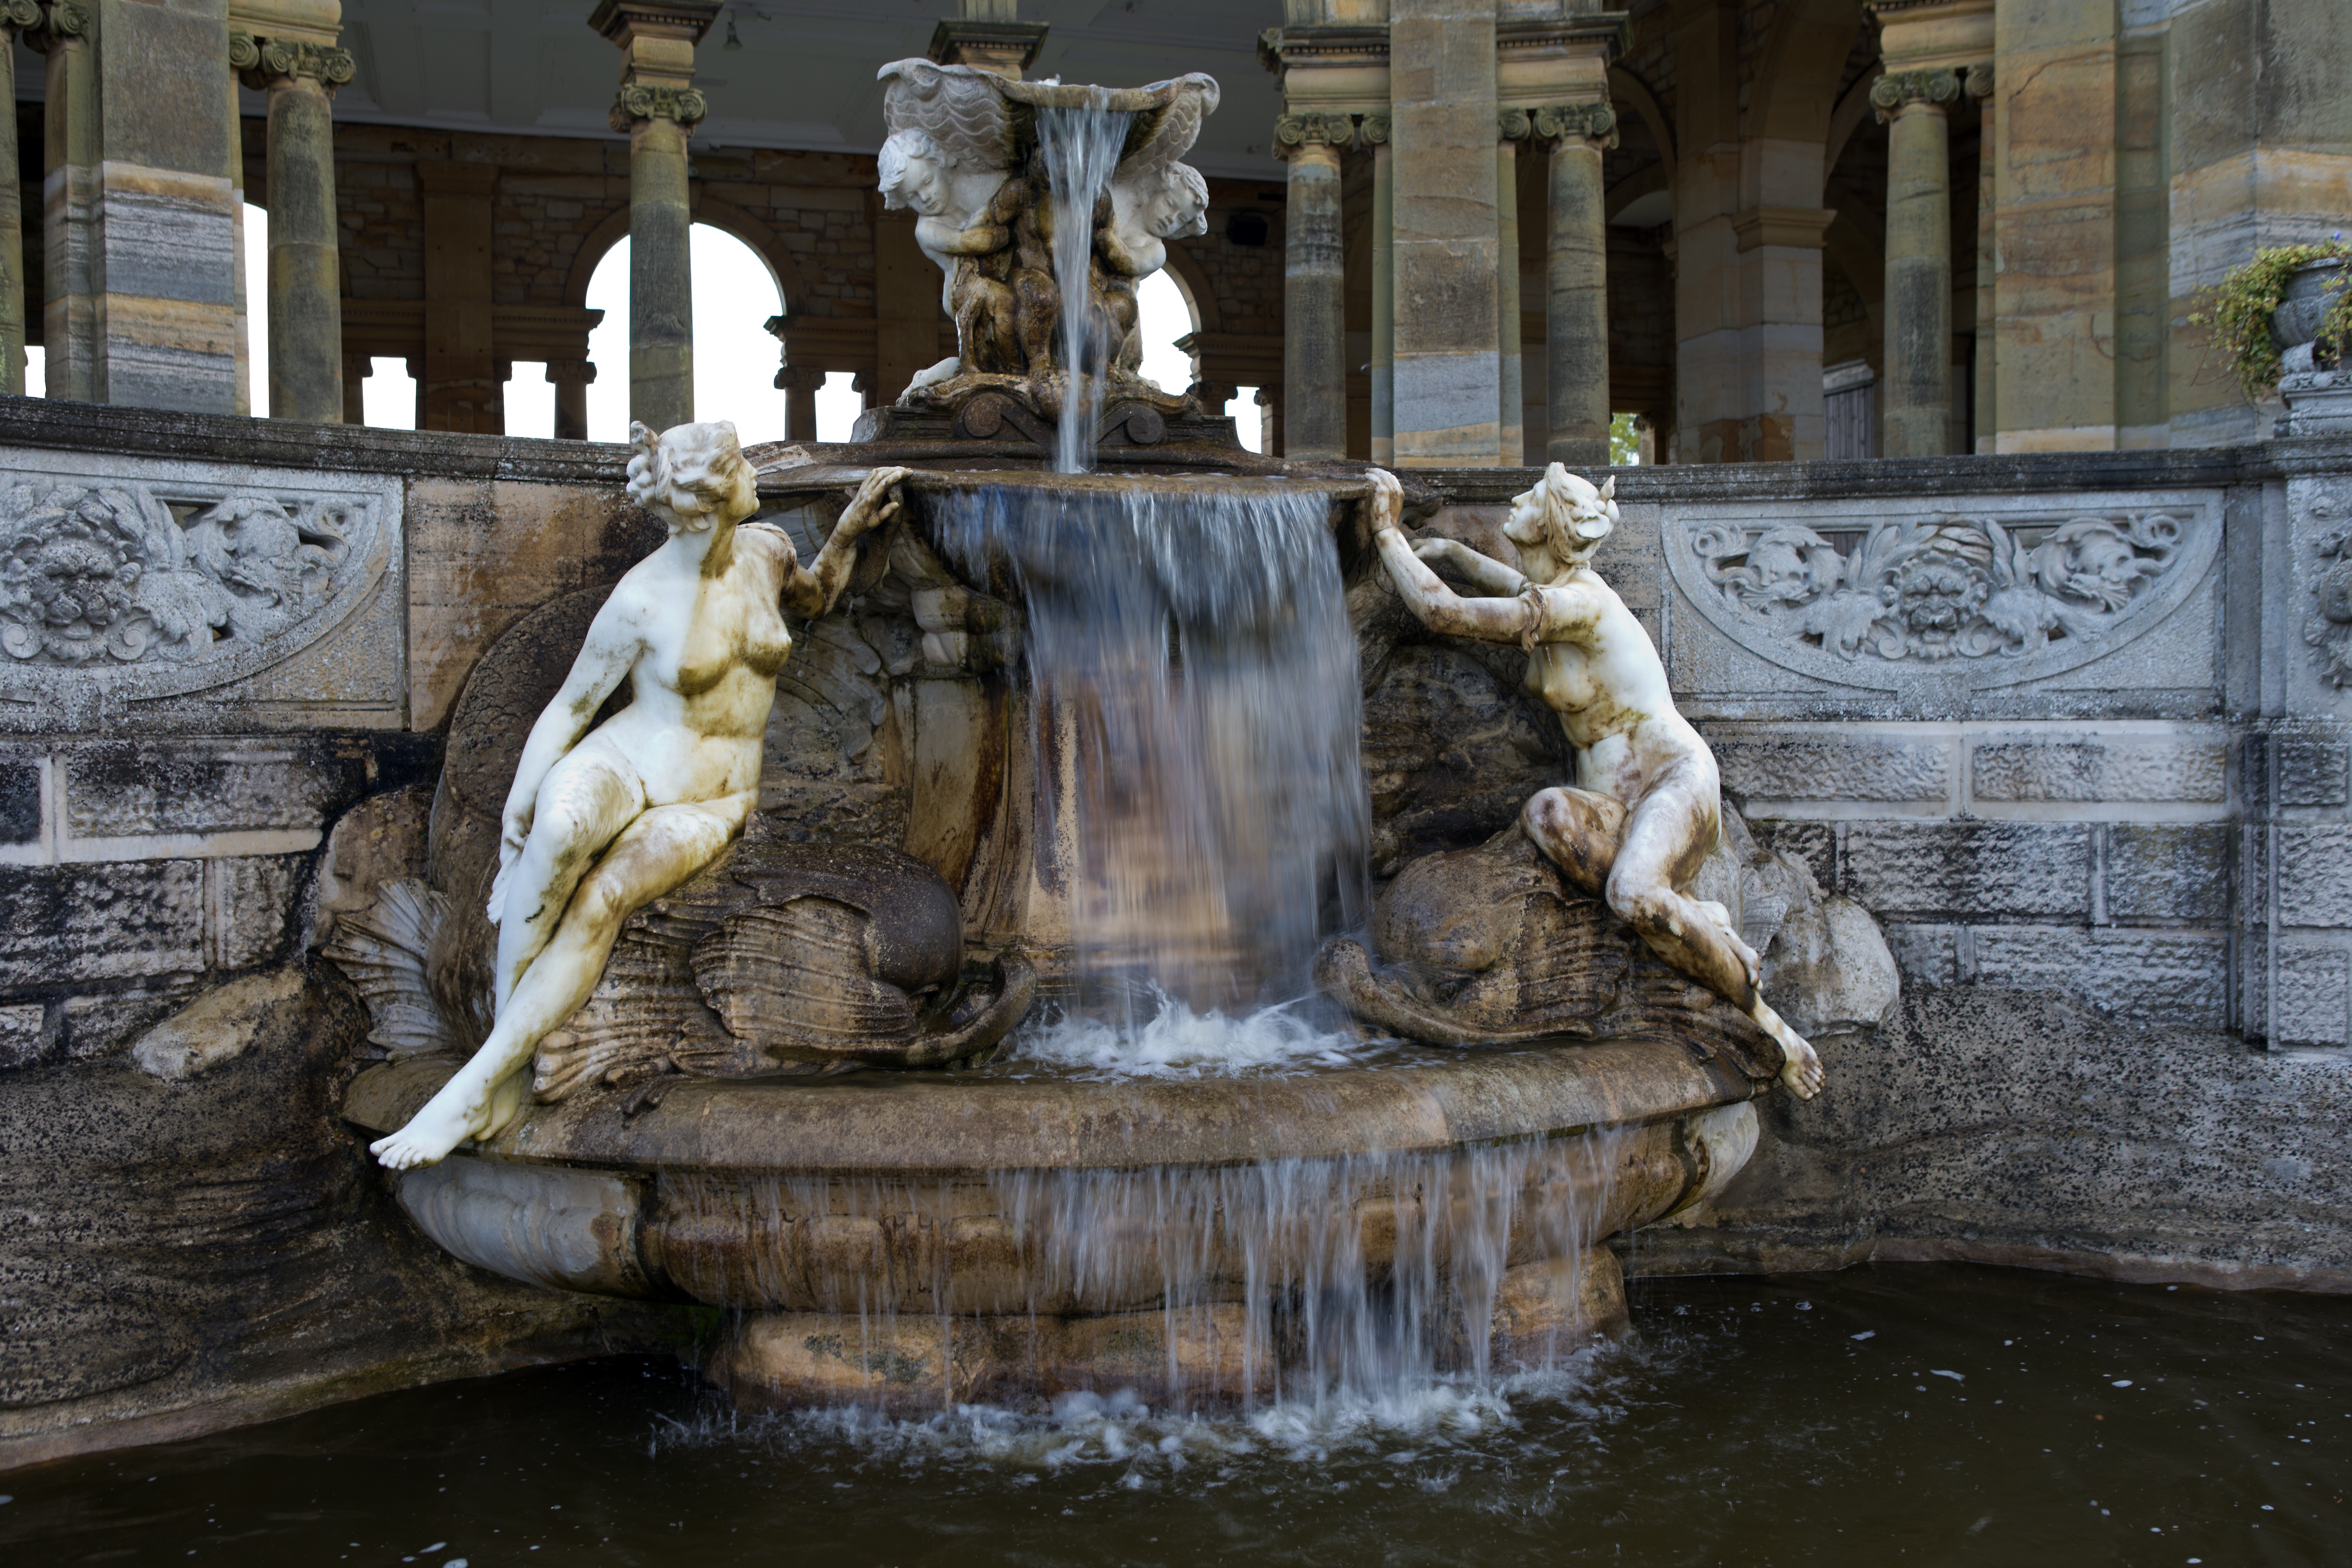
architecture, monument, statue, uk, sculpture, art, columns, statues, fountain, water feature, kent, ancient rome, hever castle, ancient history, italian garden